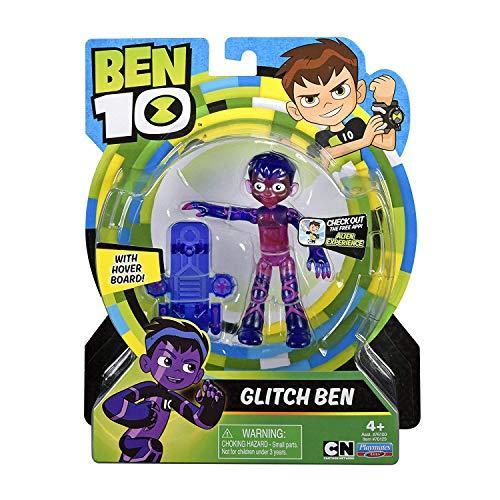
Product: Ben 10 Glitch Basic Figure
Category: Toys & Games | Toy Figures & Playsets | Action Figures
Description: A fusion of the techno-alien PA and Ben tennyson's own human DNA, glitch is a mysterious, heroic presence that maintains the omnitrix…from within Although a hybrid of Ben's signature voice and upgrade's futuristic looks, glitch is his own unique being with his own ideas, abilities, and agenda.
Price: $8.45
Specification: ProductDimensions:2x1.2x4inches|ItemWeight:4ounces|ShippingWeight:4ounces(Viewshippingratesandpolicies)|ASIN:B07FY1FKMS|Itemmodelnumber:76129R|Manufacturerrecommendedage:36months-10years